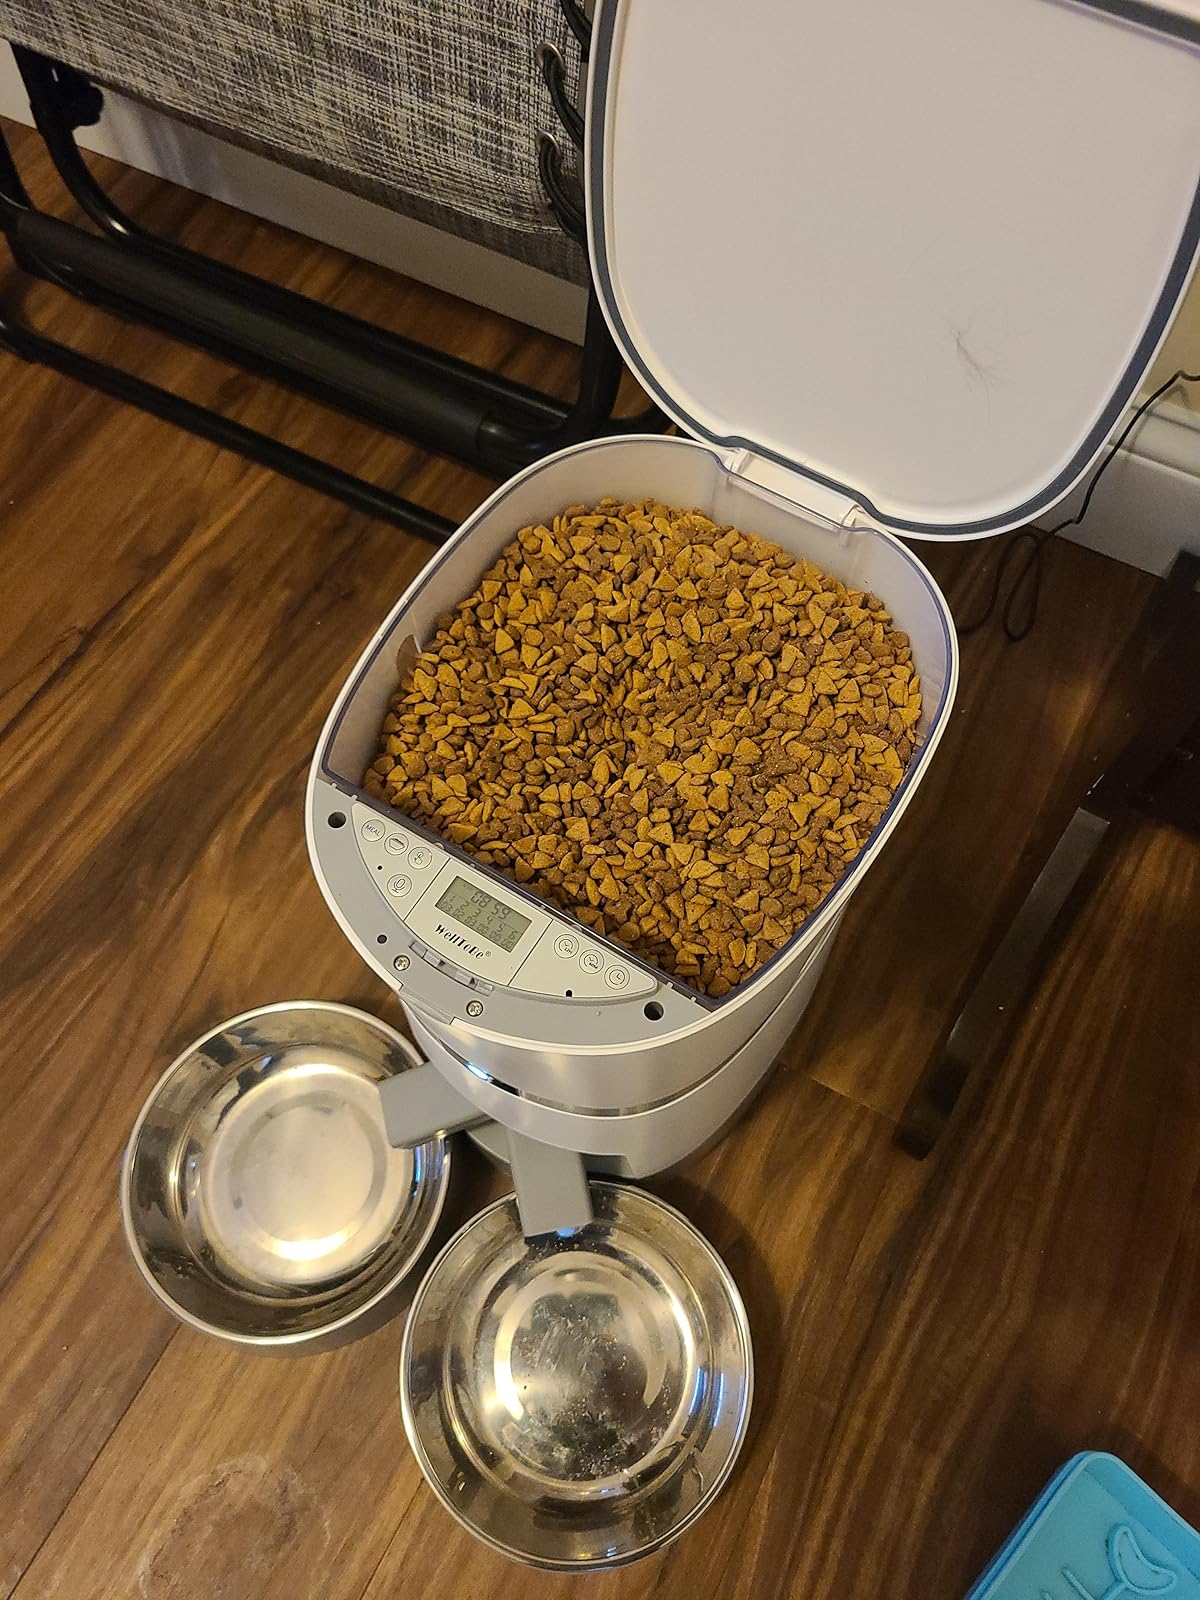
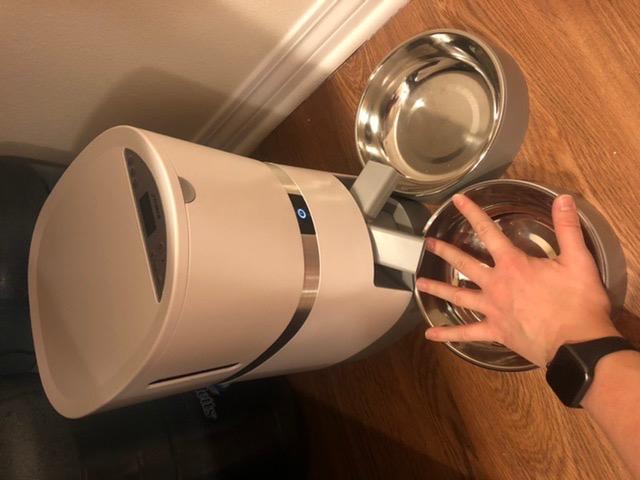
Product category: items_feeder
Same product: yes